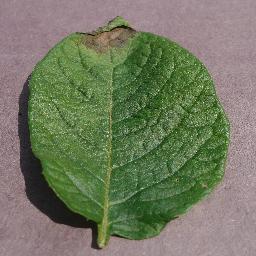
Label: Potato___Late_blight